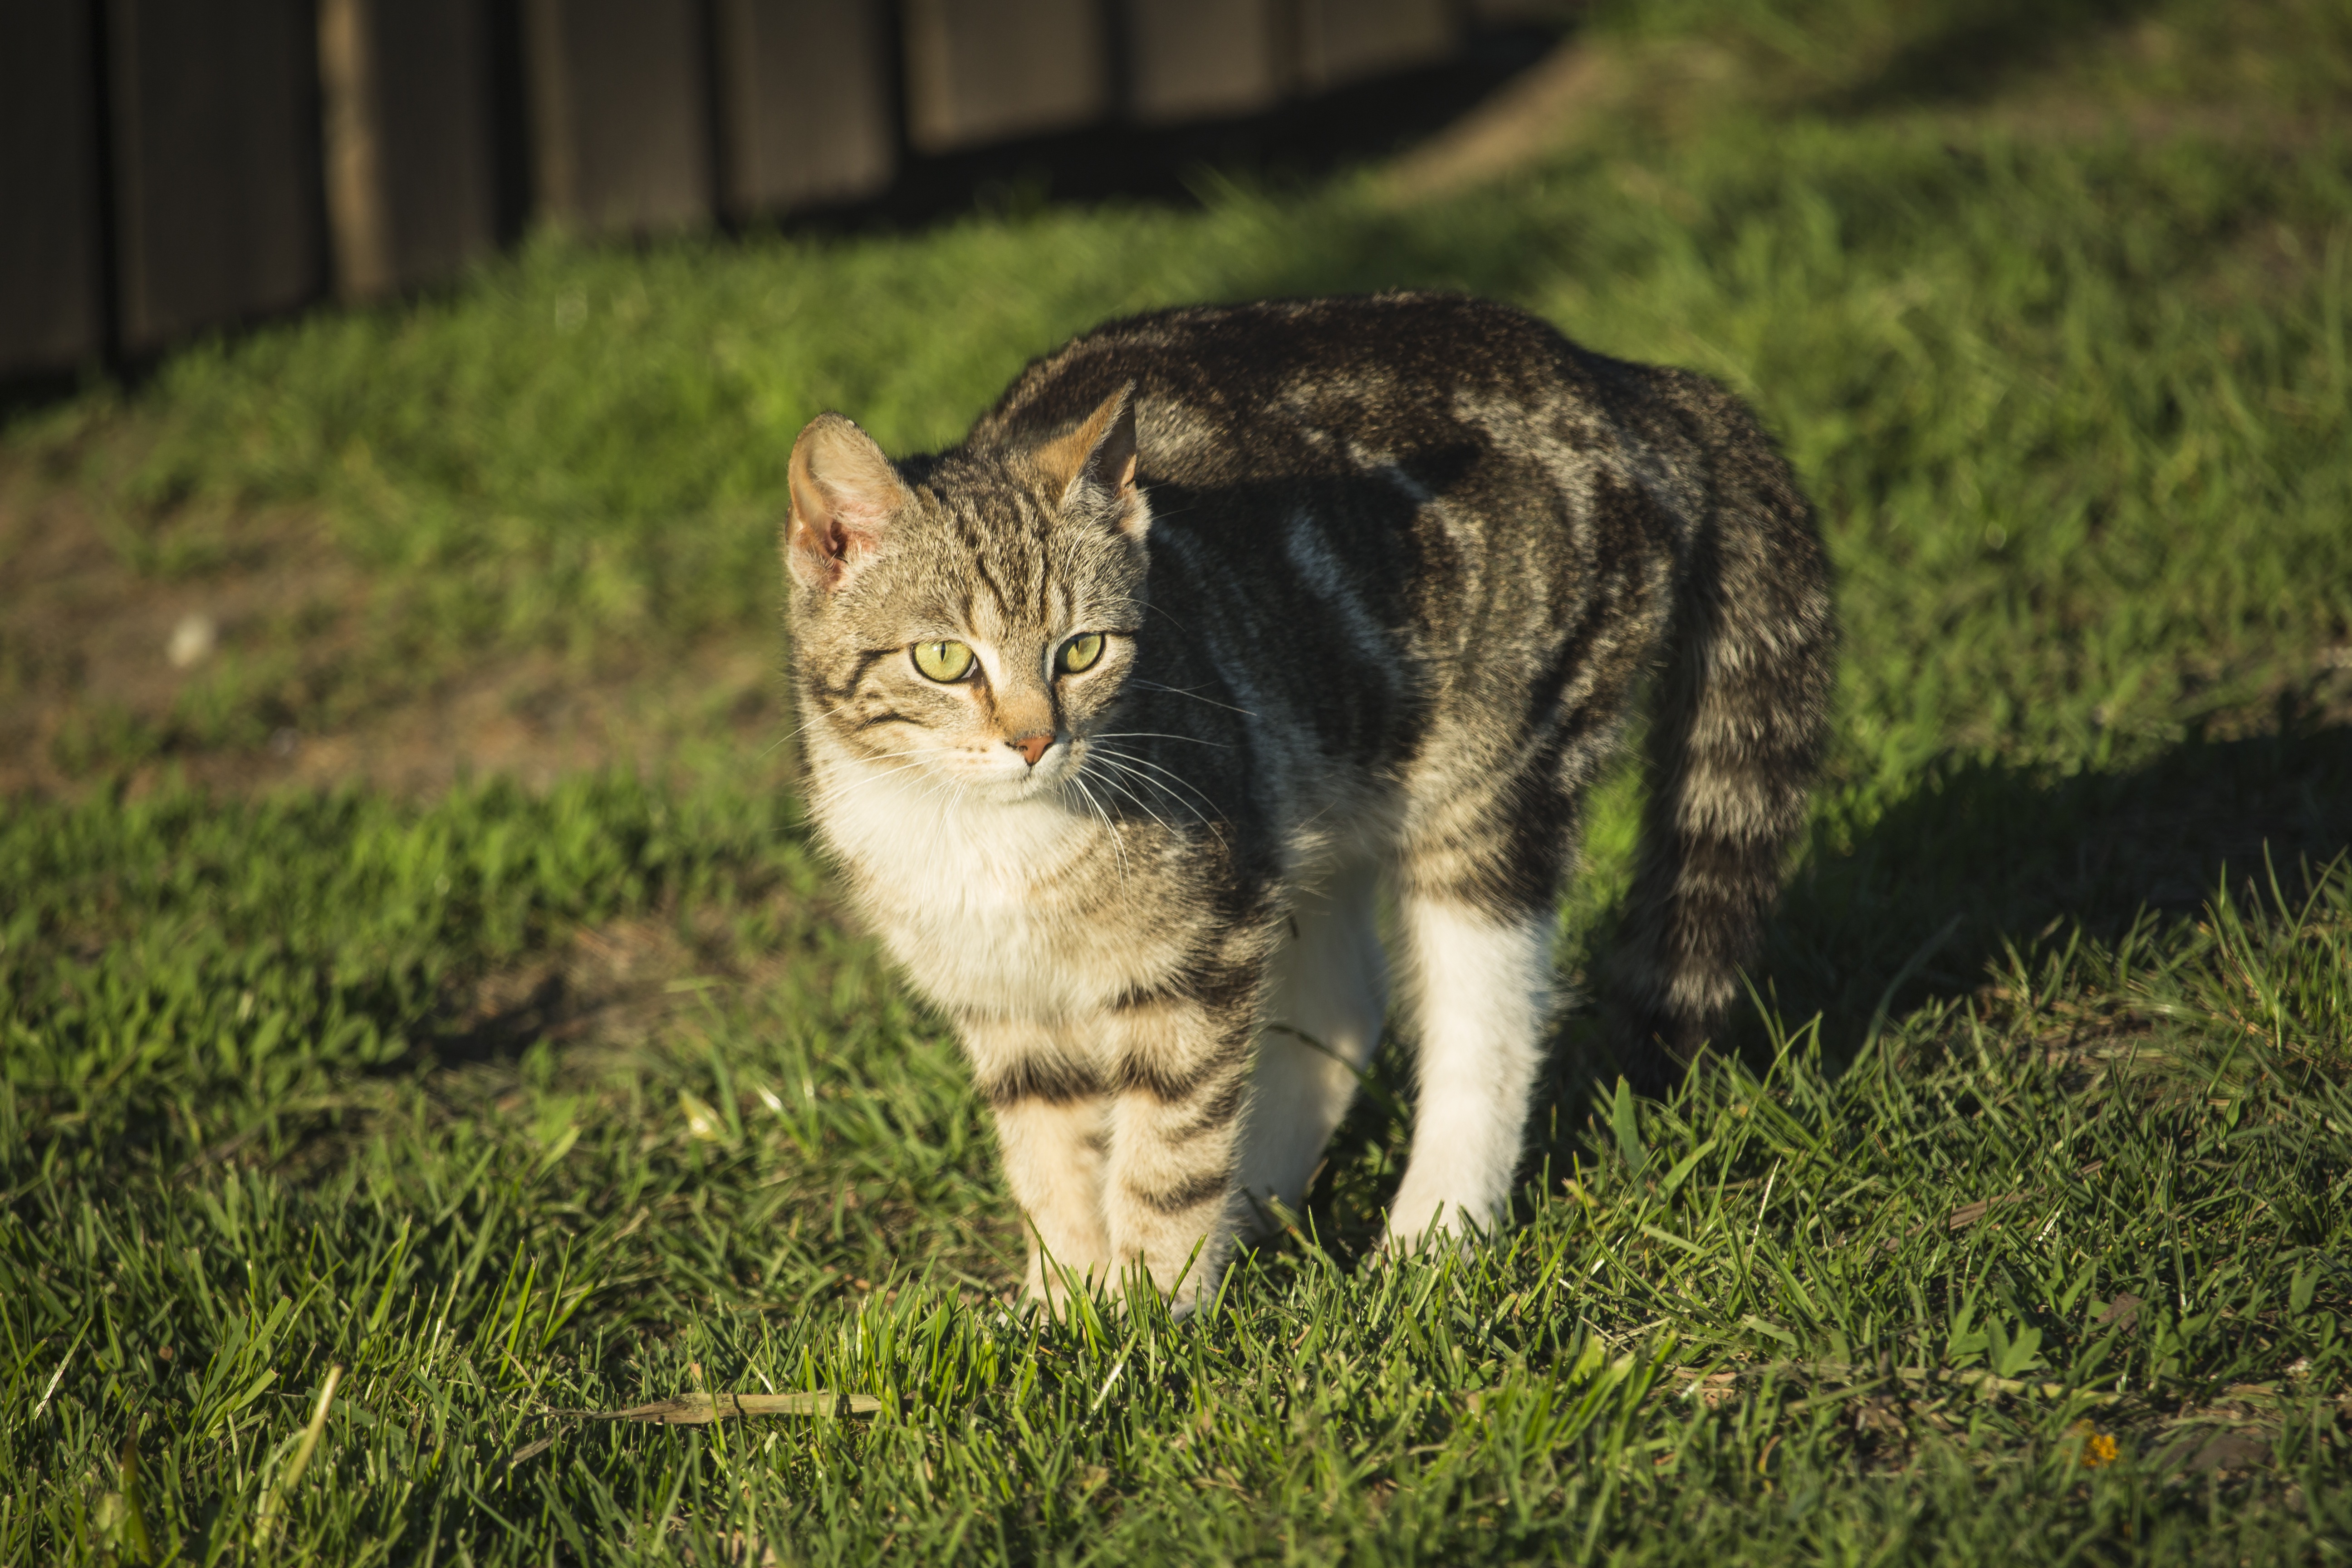
grass, pet, fur, kitten, cat, tabby, mammal, fauna, friend, whiskers, animals, vertebrate, tomcat, a young kitten, a normal cat, charming, cat's eyes, tabby cat, dachowiec, european shorthair, wild cat, small to medium sized cats, cat like mammal, domestic short haired cat, pixie bob